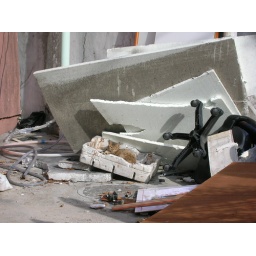
A house on my street is being remodeled. A cat was basking in the sunlight in the pile of rubbish in the front yard.